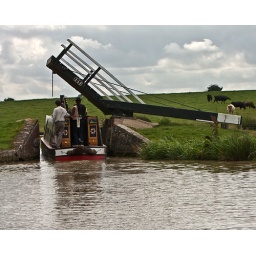
A boat passes under a lift bridge on the Oxford cut